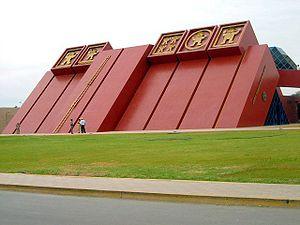
Chiclayo est la principale ville de la région de Lambayeque au nord du Pérou sur la Panaméricaine, appelée localement route nationale PE-1N. L'agglomération est située dans la vallée fertile du rio Chancay, à 13 km de la côte de l'océan Pacifique, à 509 km au sud de la frontière équatorienne et à 770 km au nord de la capitale du Pérou, Lima. Chiclayo est située dans la vallée fertile du fleuve Lambayeque.
Muestrario Museográfico del Instituto Nacional de Cultura, à Chachapoyas